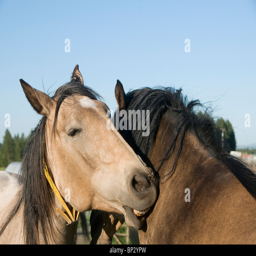
horses - mares grooming each other